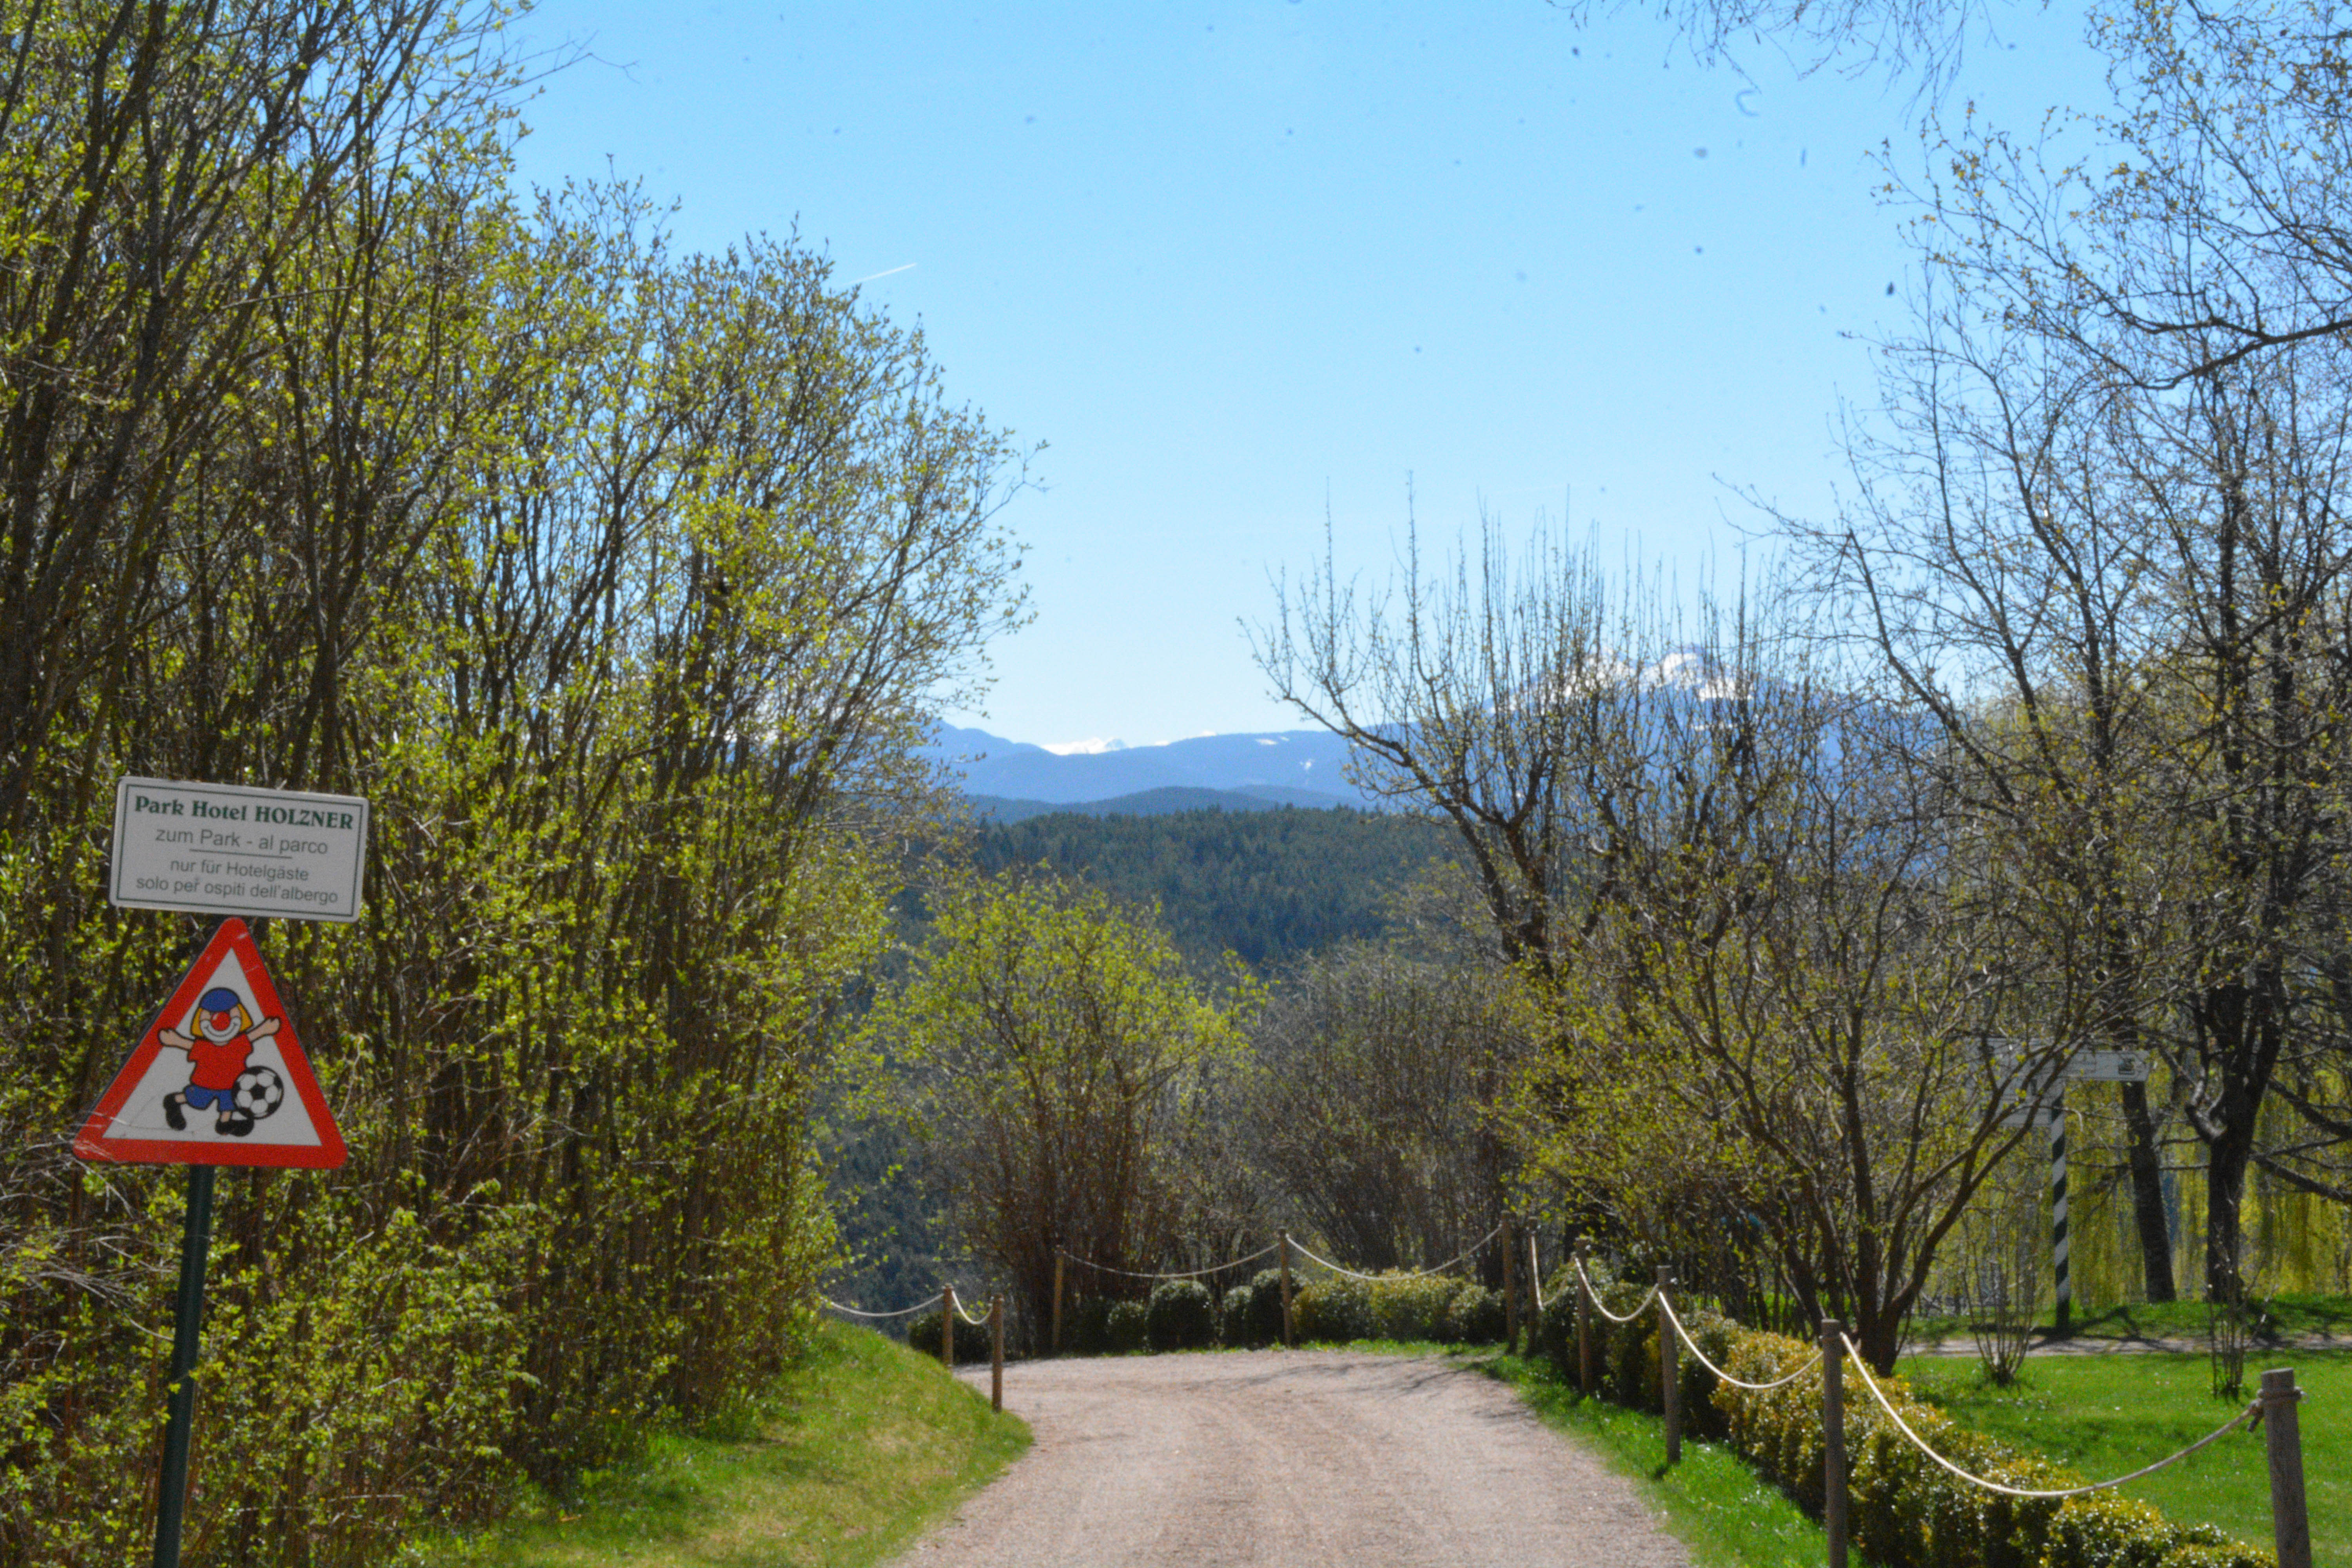
tree, forest, grass, trail, meadow, autumn, park, waterway, woodland, habitat, ecosystem, rural area, natural environment, woody plant